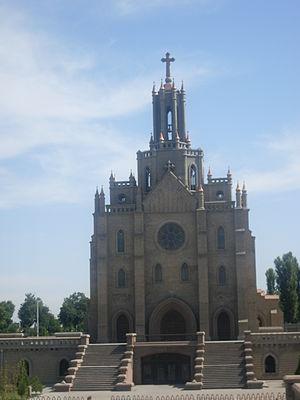
La cathédrale du Sacré-Cœur-de-Jésus est la cathédrale catholique de Tachkent en Ouzbékistan, et la plus grande église catholique du pays. Elle a été consacrée au Sacré-Cœur. C'est ici que se trouve le siège de l'administration apostolique d'Ouzbékistan.